Ford Falcon (Australia)

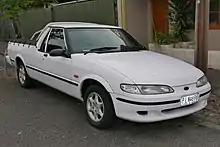
XH II Falcon Longreach GLi utility

The XH series Falcon utility and van, released in 1996, were essentially XG models facelifted to resemble the contemporary Falcon EF sedans and wagons. The XH also gained an all-new front suspension and rack and pinion steering from the EA–EL series cars. This meant changes to the frame and bodywork, from the firewall forward. The turret (roof) panel on the utility was now domed and lost its squared-off appearance, increasing interior head room. By this time, the popularity of the panel van had faded and Ford released their final Falcon panel van in 1997 as part of the revised XH II series. It was also with this model that the V8 engine was reintroduced into the Falcon utility commercial vehicle range. After 20 years, the fourth generation Falcon was discontinued in June 1999.